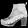
Label: Ankle boot